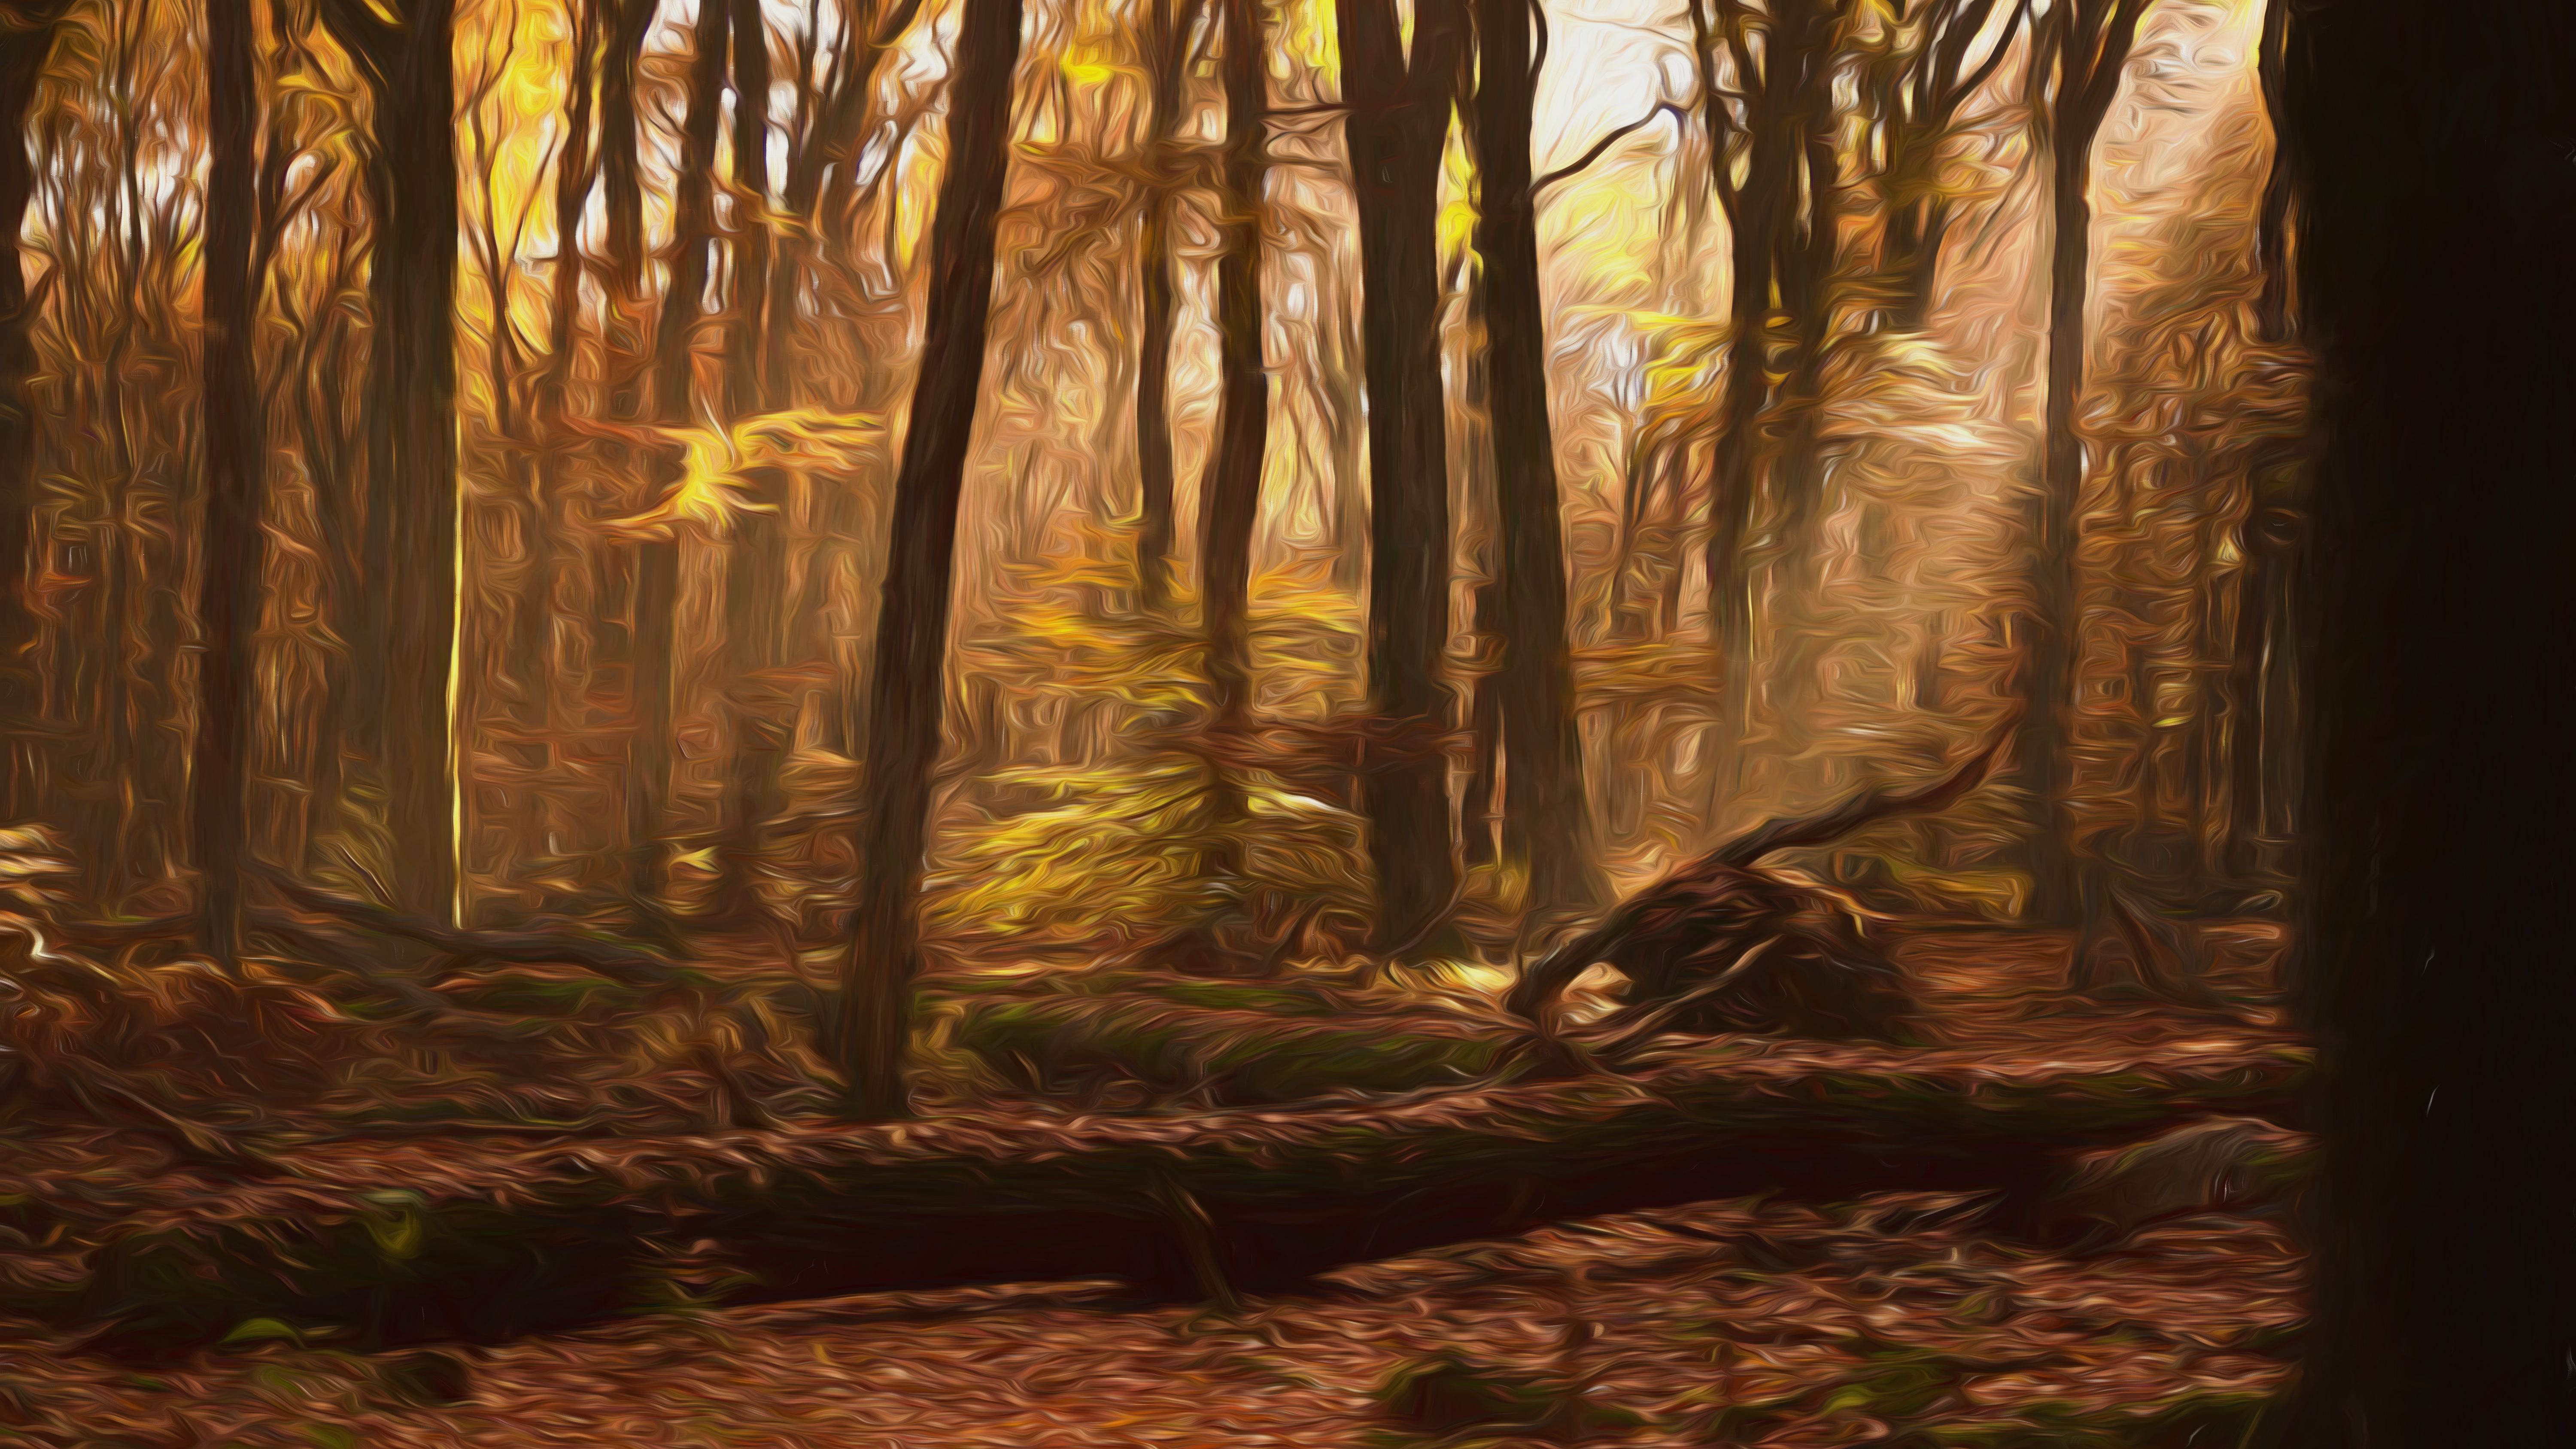
tree, forest, swamp, wilderness, branch, creative, light, sun, fog, sunlight, jungle, autumn, still life, season, artwork, painting, art, wetland, woodland, habitat, digital art, autumn forest, ecosystem, screenshot, photo painting, digital painting, natural environment, geographical feature